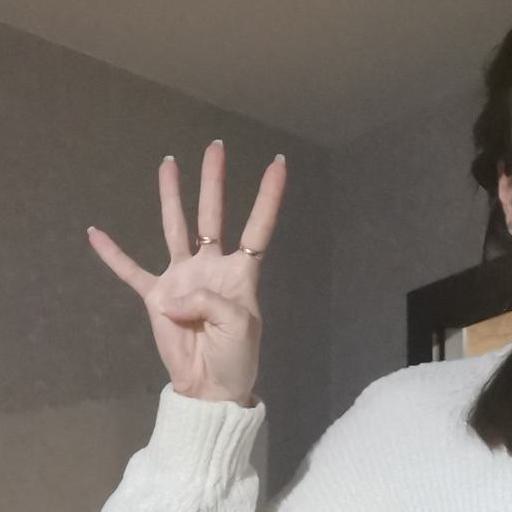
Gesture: four